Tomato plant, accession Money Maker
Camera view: vertical (180 deg); turntable rotation: 120 degrees
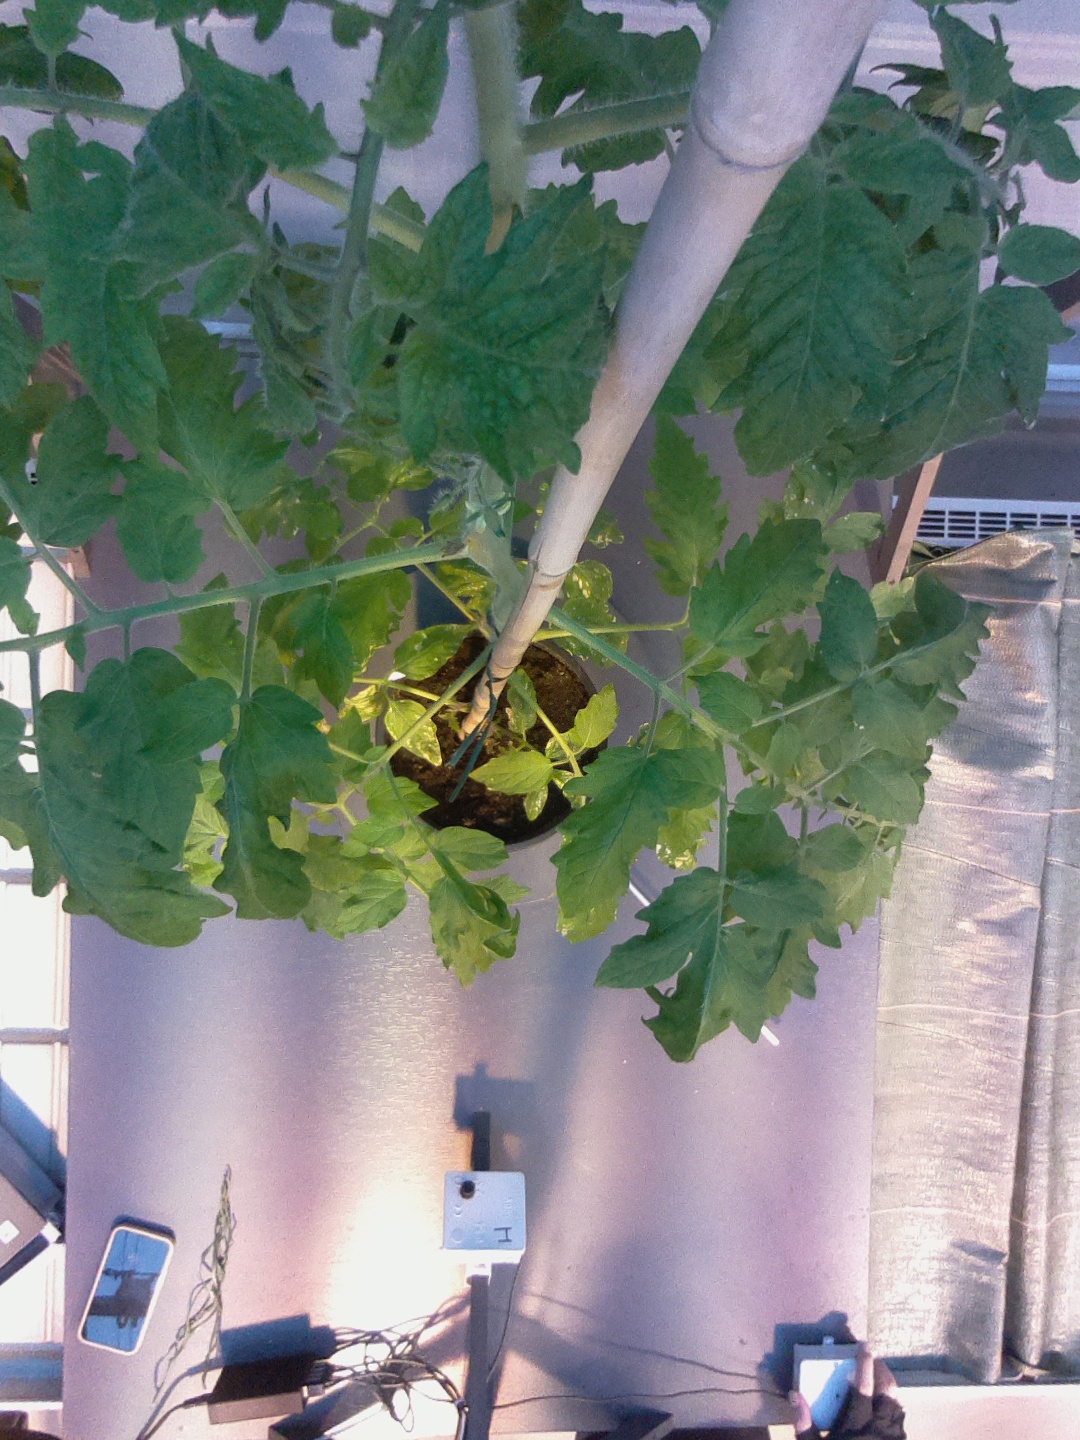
BBCH growth stage 55: 5 inflorescences visible